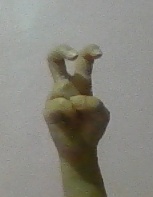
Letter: toot